Princes et Princesses

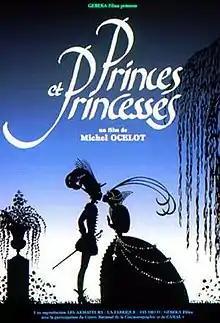
French film poster.

Princes et Princesses (Princes and Princesses) is a 2000 compilation film by French animator Michel Ocelot.